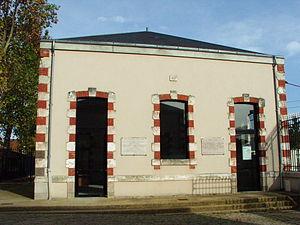
Ancienne caserne, aujourd'hui parc théodore monod au Mans.
Le parc Théodore Monod est un jardin public situé au nord-ouest de la ville du Mans. Il est étendu sur 2,1 hectares, avec 4 500 m² de pelouse. Il fut réalisé en 2001, et fut ouvert en avril 2002.
Le Mans est une commune faisant partie des grandes villes du Grand Ouest français, située dans la région des Pays de la Loire et le département de la Sarthe dont elle est la préfecture.
Le 117ᵉ régiment d'infanterie est un régiment d'infanterie de l'Armée de terre française créé sous la Révolution à partir de la 117ᵉ demi-brigade de première formation.